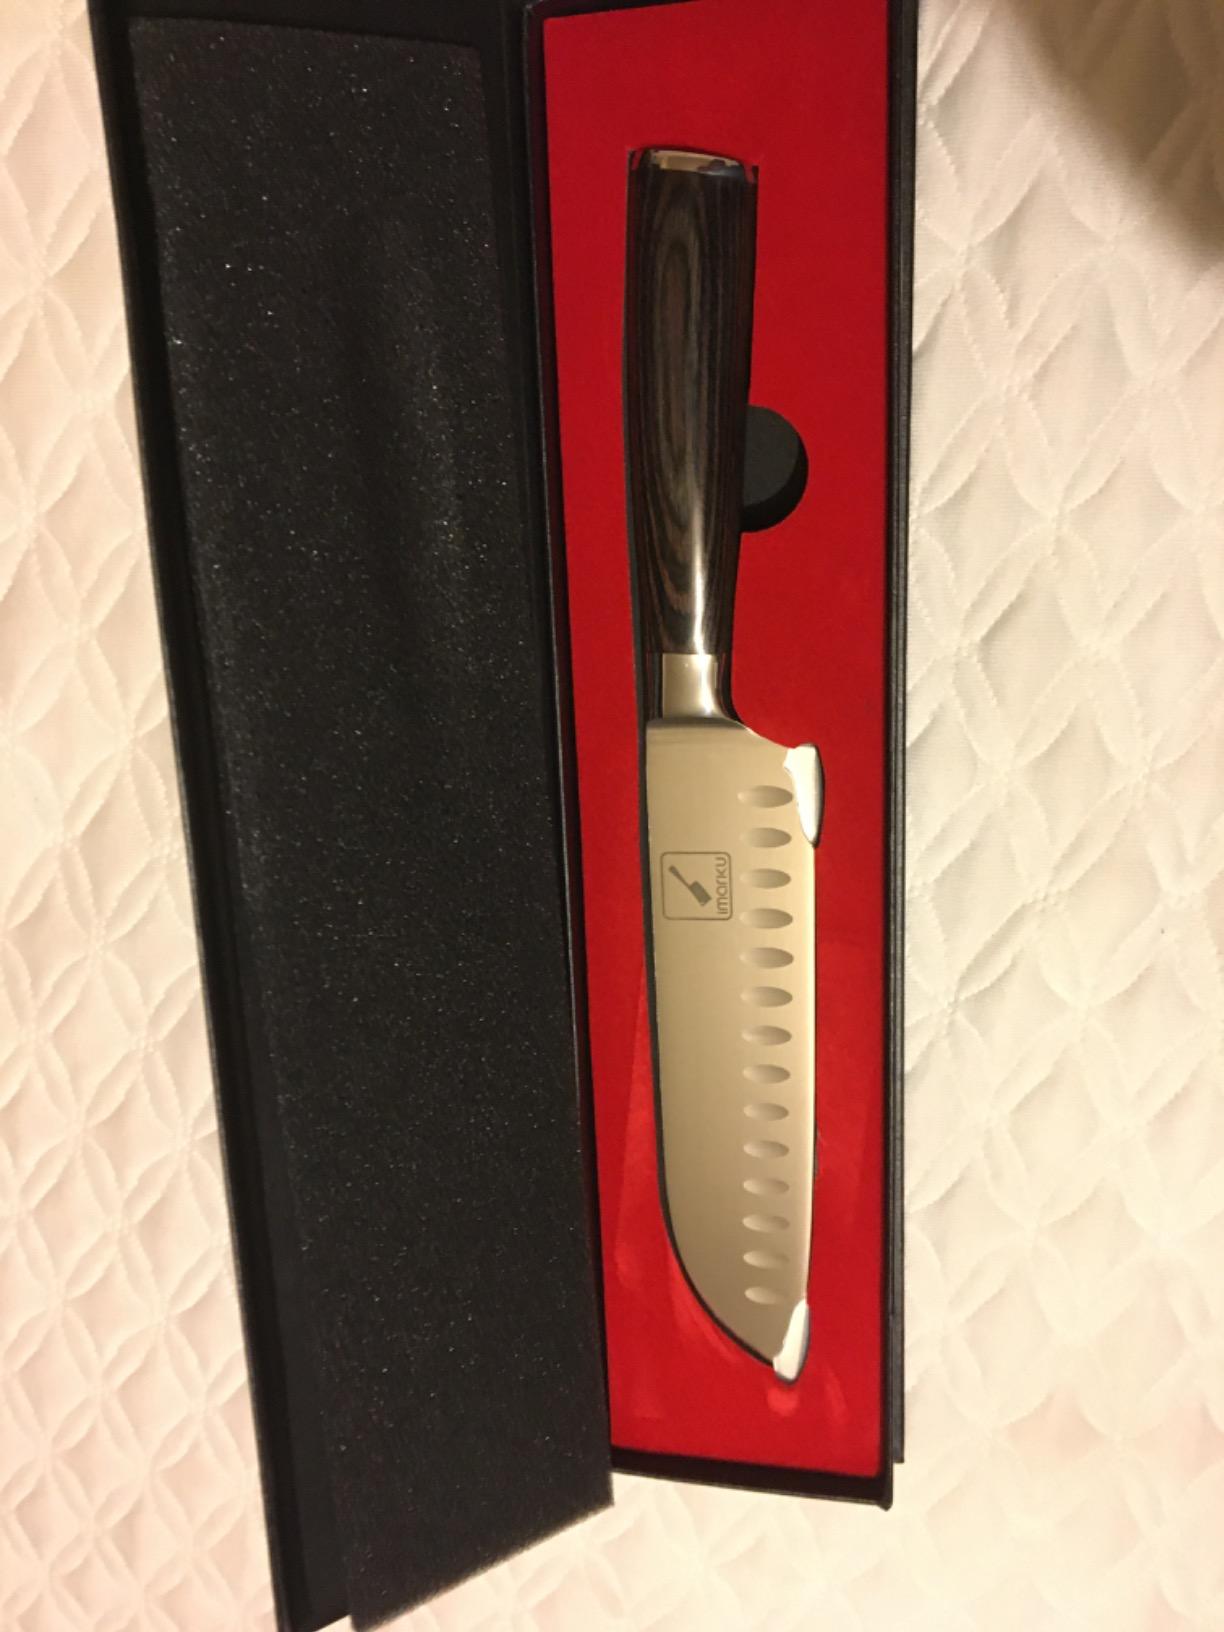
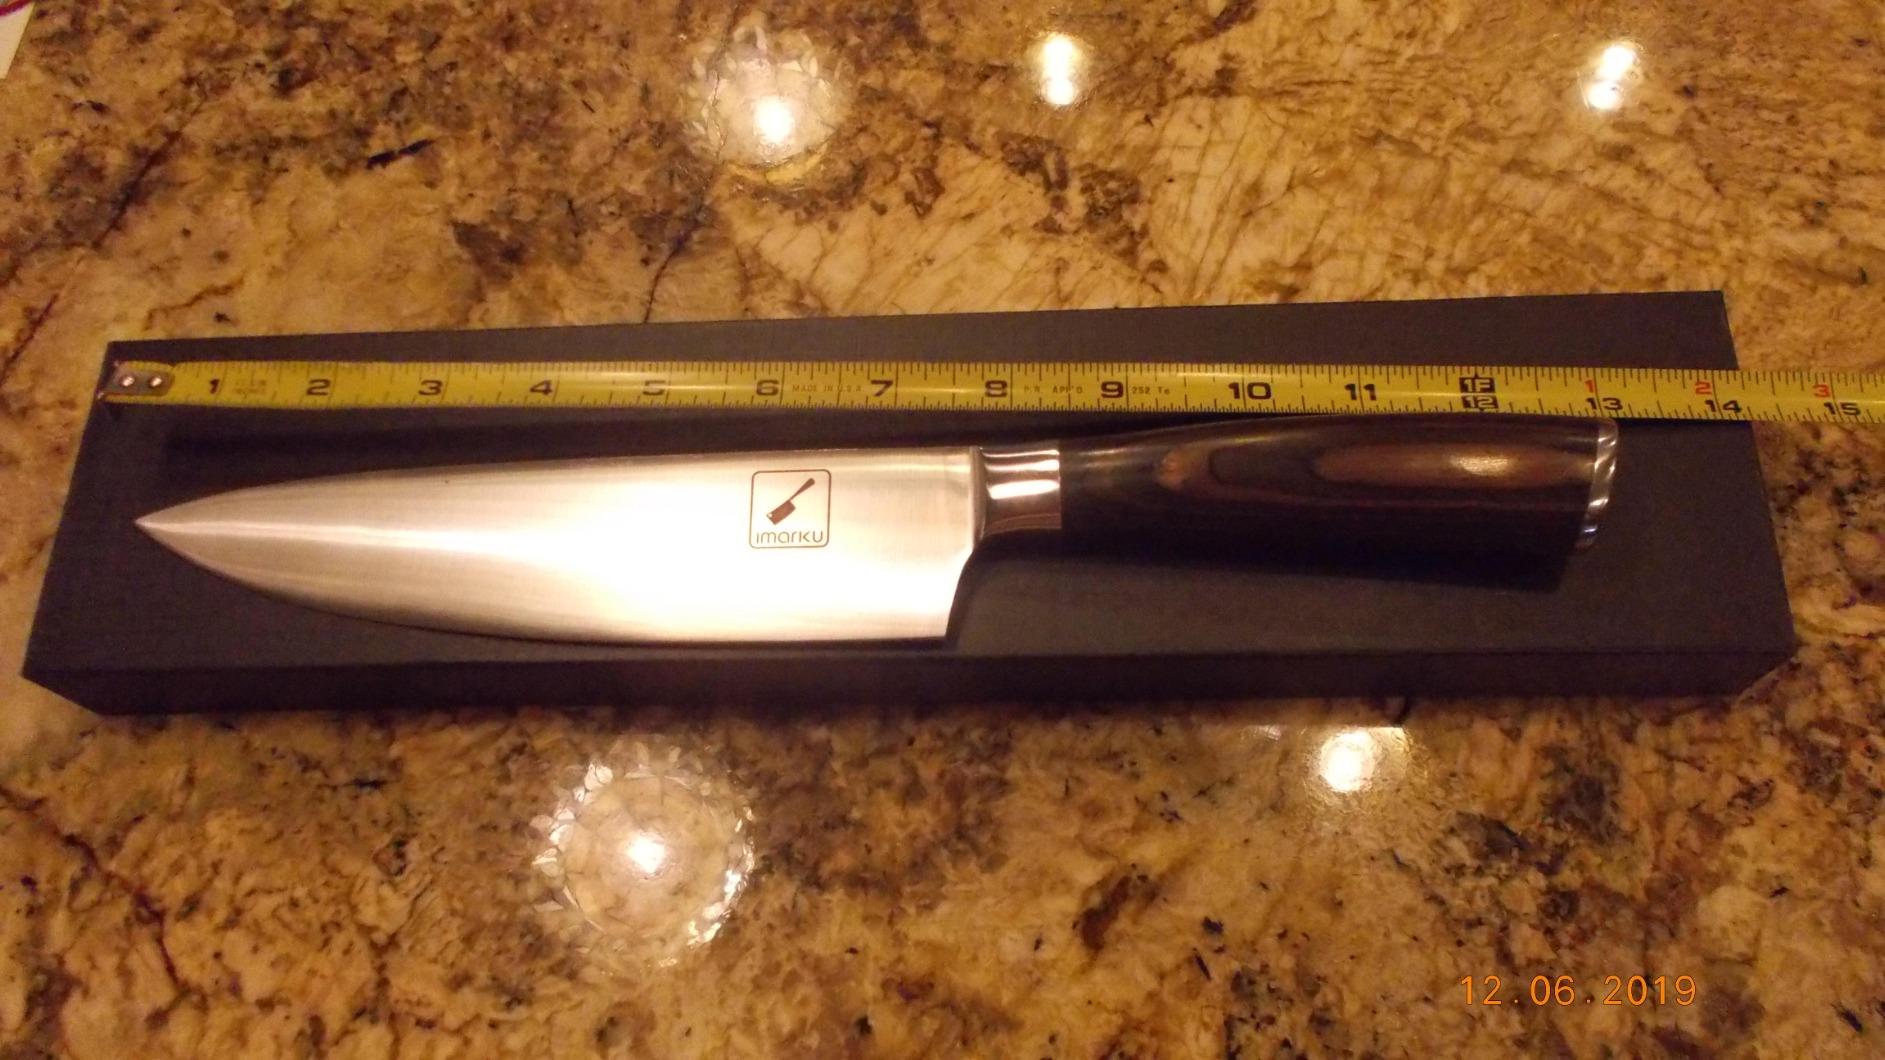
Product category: items_knife
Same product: no